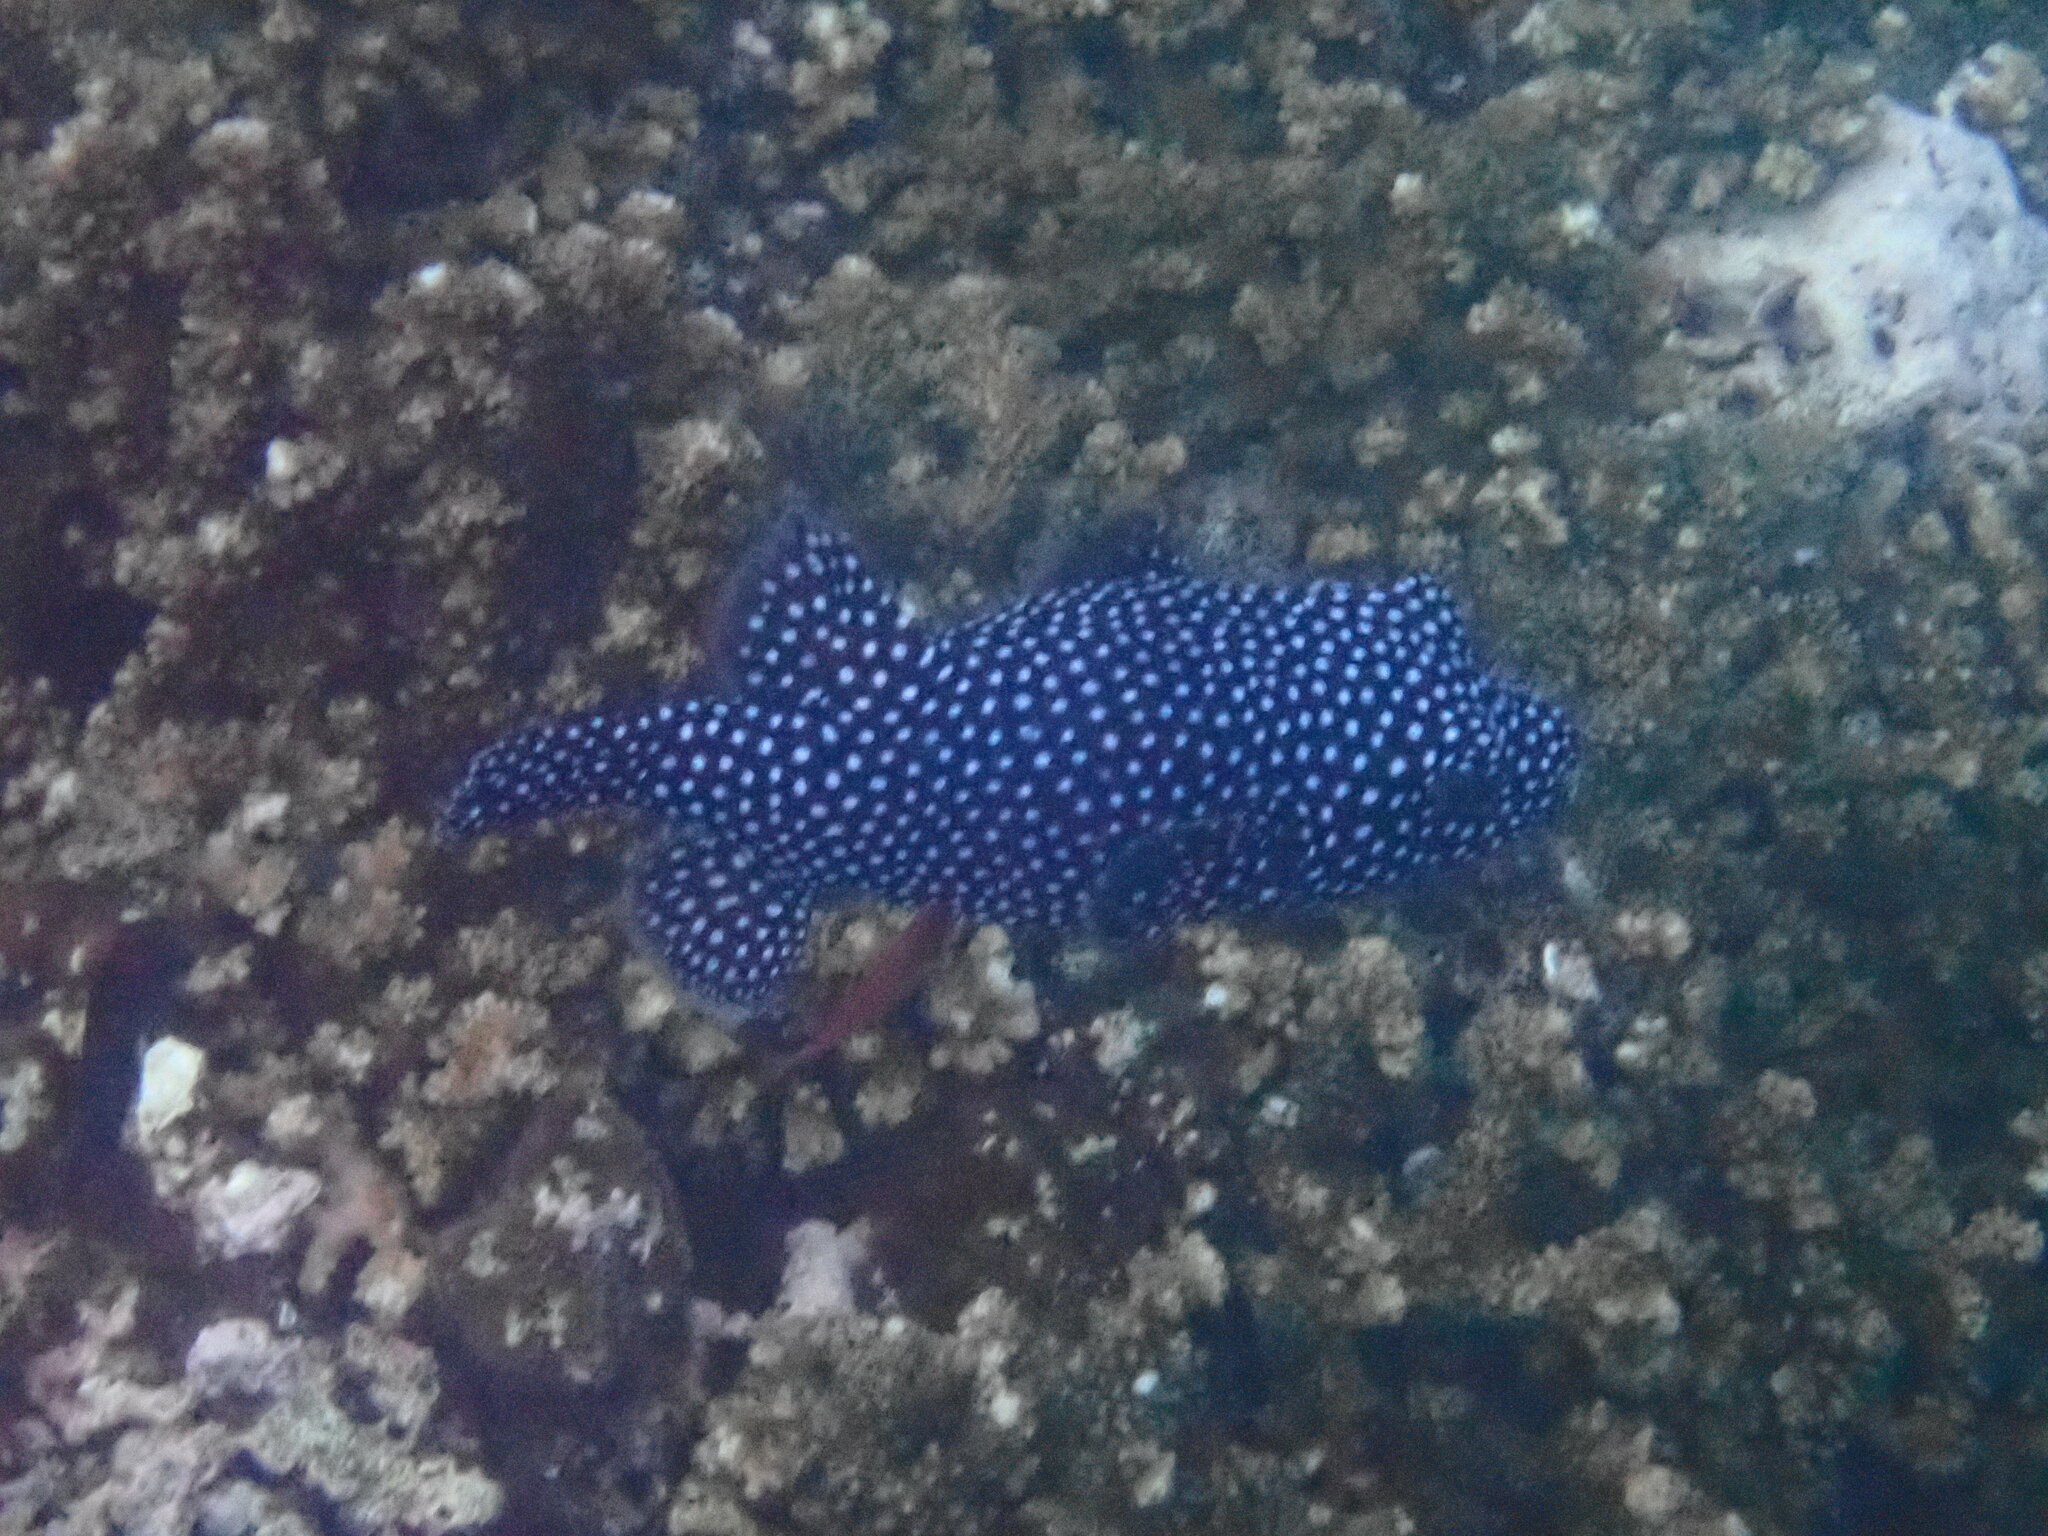
Arothron meleagris (Guineafowl Puffer)